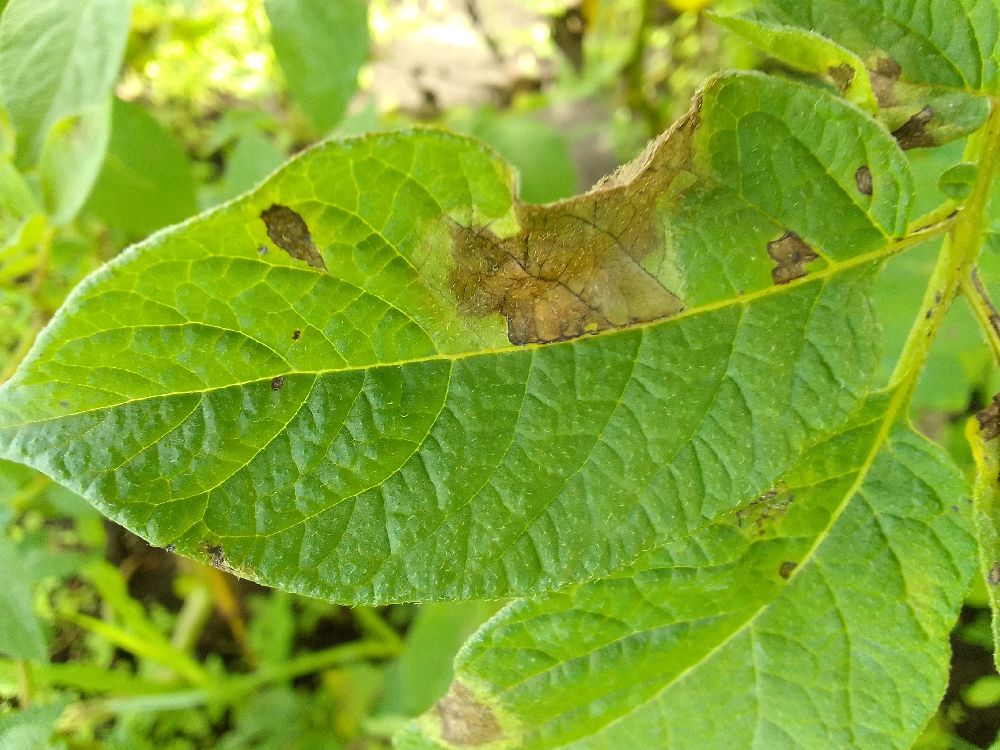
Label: Late blight